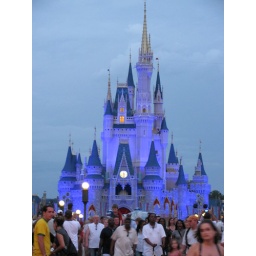
castle in blue